Glikeriya Bogdanova-Chesnokova

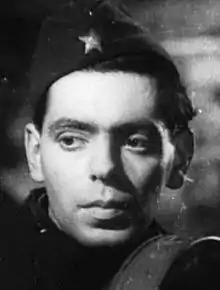
Arkady Raikin in 1942

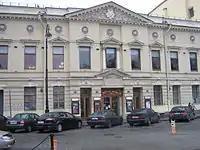
The Musical Comedy Hall

From 1933 to 1941, Bogdanova-Chesnokova worked at the Leningrad Music Hall under Leonid Utyosov. Bogdanova-Chesnokova sang a translated French song called "Beautiful Marquise" with Utyosov. She may also have recorded the piece. During this period, she also worked with Arkady Raikin at the .